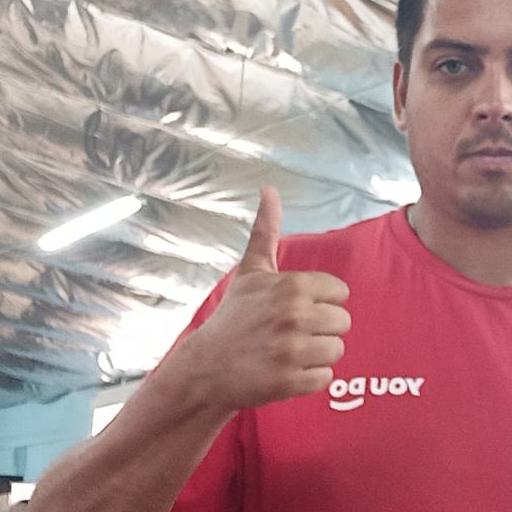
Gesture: like